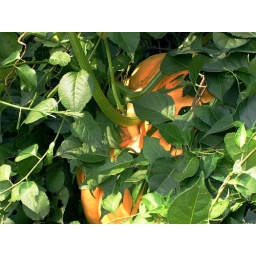
Three feet above the ground nestled in a honeysuckle vine is the fruit of this vines labor.